Secrecy

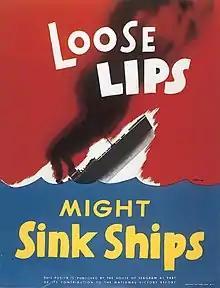
Loose lips might sink ships, World War II slogan

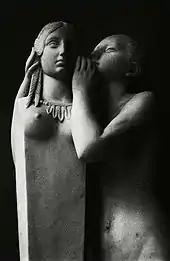
"First secret confidence to Venus", François Jouffroy

Secrecy is the practice of hiding information from certain individuals or groups who do not have the "need to know", perhaps while sharing it with other individuals. That which is kept hidden is known as the secret.